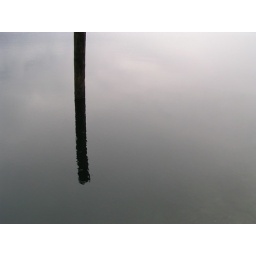
a pole in the lake